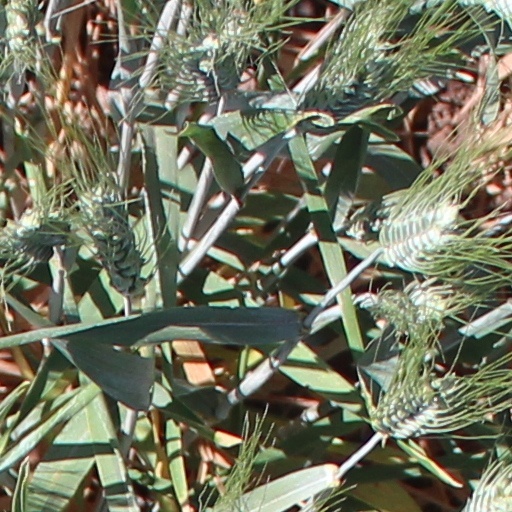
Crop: wheat